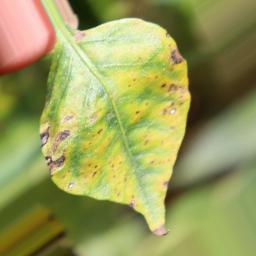
Label: nutritional